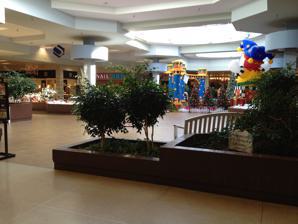
Building: Schuylkill Mall
Country: United States of America
Year built: 1980
Shopping mall in Pennsylvania, U.S. Schuylkill Mall Center court, December 2012 Location Frackville, Pennsylvania , U.S. Coordinates 40°46′03″N 76°13′30″W / 40.7675°N 76.2250°W / 40.7675; -76.2250 Address 830 Schuylkill Mall Road Opening date October 9, 1980 Closing date January 15, 2018 (Demolition January 26, 2018 - September 5, 2018) Developer Crown American Owner Northpoint Development LLC Architect Crown American No. of stores and services 0 No. of anchor tenants 0 Total retail floor area 800,000 square feet (74,000 m 2 ) No. of floors 1 Public transit access STS bus: 10, 45, 52 Schuylkill Mall was an 800,000 sq ft (74,000 m 2 ) shopping mall located in Frackville, Pennsylvania . Built in 1980 by Crown American , the mall originally featured Kmart , Hess's , and Sears as its anchor stores ; later additions to the mall included Pomeroy's (which was later bought out by The Bon-Ton ) and Phar-Mor . In its day, it was one of the largest shopping malls in the state of Pennsylvania. After losing numerous tenants throughout the 2000s and 2010s with the decline in regional economy and residents, the mall had become increasingly vacant. As of 2017, only Dunham's Sports remained as a major anchor tenant. It closed December 31, 2017, relocating to Pottsville's Fairlane Village Mall, where it reopened on December 7, 2018. The last tenant to close in the Schuylkill Mall was Pearl Stadium 8 Theatres, which closed January 15, 2018. The property is owned by Northpoint Development, who bought it out of Chapter 7 bankruptcy in 2017. It demolished the mall beginning on January 26, 2018, and this was reportedly completed by September 5, 2018. The development company built an industrial warehouse called Clayco as a replacement for the mall. History Crown American , a shopping center development company based in Johnstown, Pennsylvania , opened Schuylkill Mall on October 9, 1980. The mall was built at the junction of Pennsylvania Route 61 and Interstate 81 . It originally had three anchor stores : Kmart , Hess's , and Sears . The 800,000 square feet (74,000 m 2 ) mall featured room for 115 stores, including a prototype McCrory variety store. 91 of the 115 storefronts were open at the time, including a Rea & Derick drugstore, a Weis Markets grocery store on an outparcel, and two McDonald's restaurants: one inside the mall, and a second in the parking lot. The Sears store replaced a store that had been operational in nearby Pottsville since 1930, and featured three times the square footage of that location; Hess's was built as a store-within-a-store concept with a large furniture section; and the Kmart featured a home improvement section, which many Kmart stores at the time did not contain. Originally, mall developers had been in negotiations for J. C. Penney as a fourth anchor. In 1983, Pomeroy's department store also relocated from downtown Pottsville to become the mall's fourth anchor. Only four years later, the Pomeroy's chain was sold to The Bon-Ton . The fifth anchor, Phar-Mor , opened in 1991. As part of a store renovation in 1995, Sears added 23,000 square feet (2,100 m 2 ) by taking over vacated sections of mall space. Also in 1995, Hess's closed its store at the mall; three years later, it became an outlet store called U.S. Factory Outlets. Rex TV & Appliance joined the mall in 1998 as well. After U.S. Factory Outlets closed, it became the original location of Black Diamond Antiques, which later moved to the Phar-Mor building after that chain went out of business in 2002. The former Hess's building then became a Steve & Barry's in October 2007; after Steve & Barry's went out of business in 2009, it then became a discount clothing store called Famous Labels, which closed in May 2011. In November 2011, Dunham's Sports signed a lease to open a store at the mall. The store opened in the former Phar-Mor building, resulting in Black Diamond Antiques moving back to the former Hess's/Steve & Barry's/Famous Labels space. Dunham's opened in September 2012. PREIT acquired the Crown American portfolio in 2003 and sold the mall to Empire Realty in 2007. The Mall was listed to be sold as sale number 59 of the Schuylkill County Sheriff's Sale on June 17, 2016, in judgement of $27,428,876.10. Sale of the mall was completed in March 2017 to Northpoint Development LLC of Riverside, Missouri for $2.1 million, who also assumed the leases to most of the retail spaces around the mall. On May 9, 2017, stores were given 90 days notice to vacate the mall. The mall closed officially on January 15, 2018. Demolition of the mall was completed on September 5, 2018, and an industrial warehouse called Clayco was built to replace it. Closures When in existence, many of the mall's stores closed throughout the 2000s. In 2009, Chick-fil-A closed its location at the mall, while a fitness center opened in a space previously occupied by Jo-Ann Fabrics , and a screen printing store replaced a former KB Toys . Gap , an original tenant, closed in early 2012. The mall's Arby's abruptly closed in July 2014 when its franchiser declared bankruptcy. A month later, GameStop and a cigar shop closed as well. A consignment shop called Mustard Seed opened at the mall in 2013. The space was previously occupied by a Rex electronics store. The mall had two arcades which have also closed. One "Gamers Alley" sometime in 2014, and one in 2011 to make way for the new movie theater expansion project. The arcade was located next to the old movie theater, which is now the new lobby and concession stand for the movie theater. Hallmark Gold Crown ’s last day of business was on 22 February 2014. The store had been in the mall since the mall opened in October 1980. Schuylkill Valley Sports closed sometime in the beginning of 2014 due to lack of business and foot traffic in the mall. The Frackville store opened in 1990, it was formally located where Gertrude Hawk Chocolates is now. Littman Jewelers closed on January 20, 2014, after being there for 21 years. The store opened for business in November 1992. Auntie Anne's Left the mall on February 2, 2013, the exact reason for closing was not given, although mall management said it "was not related to sales or rent." The mall had records for Auntie Anne's leasing the space that dates back to 1992. When it closed, a lease had already been signed with a new business that opened the next week called Totally Twisted Soft Pretzel Bakery, which also had a location in the Columbia Mall in Bloomsburg. Totally Twisted at the Schuylkill Mall closed in 2017 and relocated to the South Mall in Allentown , where it continues to do business. There was also one other pretzel stand in the Schuylkill Mall, Bavarian Pretzel Bakery, that closed in July 2013. Nirvana's Closet closed February 23, 2012 shortly after State troopers from the Schuylkill Haven and Frackville barracks, working in conjunction with the Schuylkill County District Attorney's Office, executed search warrants for a drug raid looking for illegal bath salts and synthetic marijuana. Search warrants were executed about 4 p.m., warrants were also issued for three other locations. Not long after "The Pearl Stadium 8" began renting out the former store and began a $1.6-million project to expand into the space to gain an additional 5,000 square feet to house The "Screening Room", a VIP theater with a lounge, a kitchen and a bar that serves alcohol. Kay Jewelers closed in 2011. Liberty Travel closed in 2011 and moved to the Coal Creek Plaza in St. Clair . Sears, the largest tenant the mall ever had, announced the closure of its 112,000 square foot store at the mall in October 2014. Sister chain Kmart also followed suit in February 2015. Black Diamond Antiques announced they would close their store in May 2016 The Bon-Ton announced in March 2017 that they would close their location here on May 1, 2017. On May 9, 2017, the mall announced it would be closing for good. Many stores were closed in mid-2017. Two tenants with storefronts remained opened, Dunham's Sports (until December 31, 2017, which would later re-open at Pottsville's Fairlane Village Mall on December 7, 2018) and Pearl Stadium 8 Theatres (until January 15, 2018), when preparations for demolition of the 800,000-ft structure began. Pearl Stadium 8 Theatres was the last tenant to close on January 15, 2018, officially closing the mall. Schuylkill Mall Theatres (Pearl Stadium 8) Kings Theater Circuit Theater purchased the former Regal Theater shortly after its closure in October 2010. King Theatre Circuit announced that they planned to install and upgrade the stereo sound system in all four theaters and do a general upgrade. Since 2010 to 2013 the theater owners had been upgrading, renovating, and expanding the outdated 1980's theater. This is the biggest and only renovation to the space since it opened. Once it was complete, it boasts 8 stadium-seated theaters, an upgraded 20,000 watt sound system, much larger movie screens, a digital projection system, new wall coverings and carpets. Another feature to the theater is 2 VIP sections known as "The Screening Room"  it features a bar and restaurant capable of seating 50 people off of the VIP theater and luxury leather seats. This section is only open to patrons 21 and older. The theater also has its own IMAX like experience, the screens measure about 35 feet wide and 40 feet high. They have also redone the entrance of the space, including a new concessions area and restrooms. This was the last tenant in the mall, closing on January 15, 2018. Demolition Demolition of the Schuylkill Mall began on January 26, 2018, after being closed for nearly 11 days. The mall demolition began at the West Wing of the mall where the former Sears store was located and continued to the site of the former Bon-Ton. The East Wing (site of former Blum's Auction) was temporarily untouched as work continued at the site of the former Dunham's. By March 10, 2018, all that was left of the mall was the corridor between Dunham's and the former Kmart and the site of the former's Blum's Auction. On September 5, 2018, demolition was reportedly completed. In late 2019 - early 2020, the Clayco warehouse was built to replace the former Schuylkill Mall that closed on Monday, January 15, 2018. Gallery Schuylkill Mall Black Diamond in the former Hess's location American Vision Center in 1988 with the original Gap location in the background The Pearl Theatre 8 References